Østfold Line

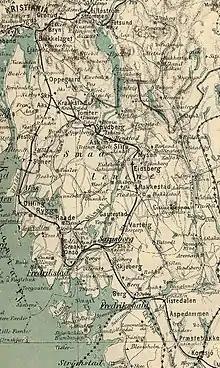
Map of the Smaalenene Line in 1884; the line still follows the same route.

The Østfold Line runs from Oslo Central Station through the counties of Oslo, Akershus and Østfold to the Norway–Sweden border at Kornsjø, covering a distance of . The line generally follows the west shore of the Oslofjord until Halden, where it passes through major towns of Ski, Ås, Vestby, Moss, Fredrikstad, Sarpsborg. The line is standard gauge and electrified at . It is double track from Oslo to Sandbukta north of Moss, a distance of , as well as past Rygge Station. There are three railway stations and three freight terminals along the line. At Kornsjø the line continues through Sweden as the Norway/Vänern Line.